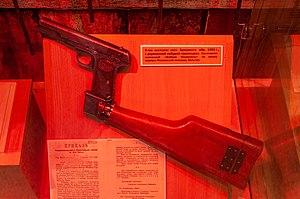
Pistolet FN Browning 1903 au musée central des forces armées russes